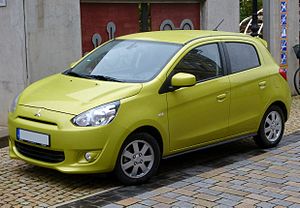
Mitsubishi Space Star (1998) / Genintroduktion af navnet
Mitsubishi Space Star fra 2012
Mitsubishi Space Star er en mini-MPV fremstillet af den japanske bilfabrikant Mitsubishi Motors mellem efteråret 1998 og starten af 2005.